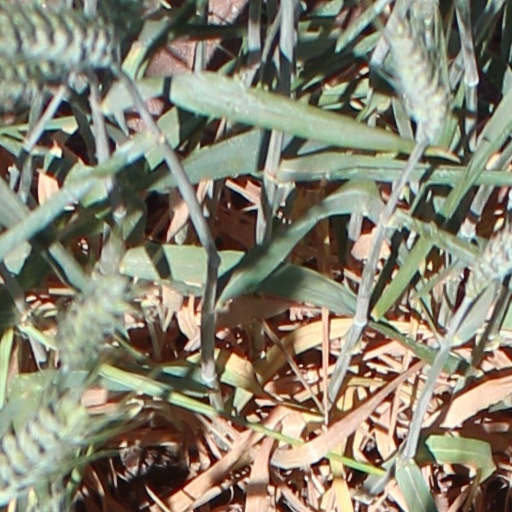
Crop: wheat